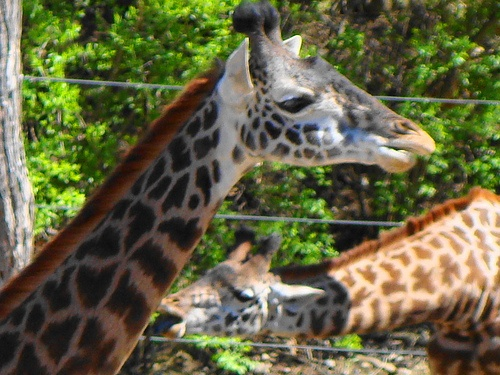
A giraffe standing next to another giraffe near a wire fence.
A pair of giraffes graze in an enclosed area.
One giraffe lowering its head near another giraffe in front of a wire fence.
Two giraffes standing inside a fenced enclosure surrounded by greenery.
A pair of giraffes grazing through a wire fence.